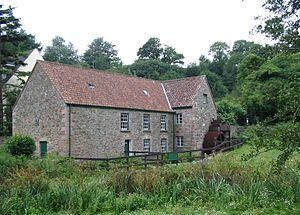
Le moulin de Quétivel est un moulin à eau situé à Saint-Pierre de Jersey dans la vallée éponyme en bas du Mont Fallu dans l'île anglo-normande de Jersey.
Le National Trust for Jersey est une association sans but lucratif, qui vise à préserver et à mettre en valeur le patrimoine historique du bailliage de Jersey.
Cette liste des musées de Jersey, Channel Islands contient des musées qui sont définis dans ce contexte comme des institutions qui recueillent et soignent des objets d'intérêt culturel, artistique, scientifique ou historique. leurs collections ou expositions connexes disponibles pour la consultation publique. Sont également inclus les galeries d'art à but non lucratif et les galeries d'art universitaires. Les musées virtuels ne sont pas inclus.